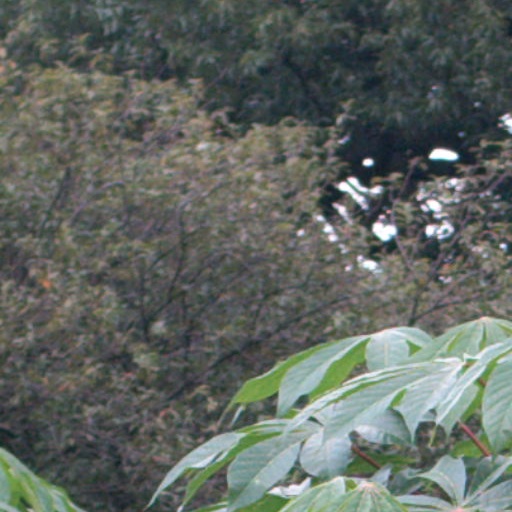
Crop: cassava